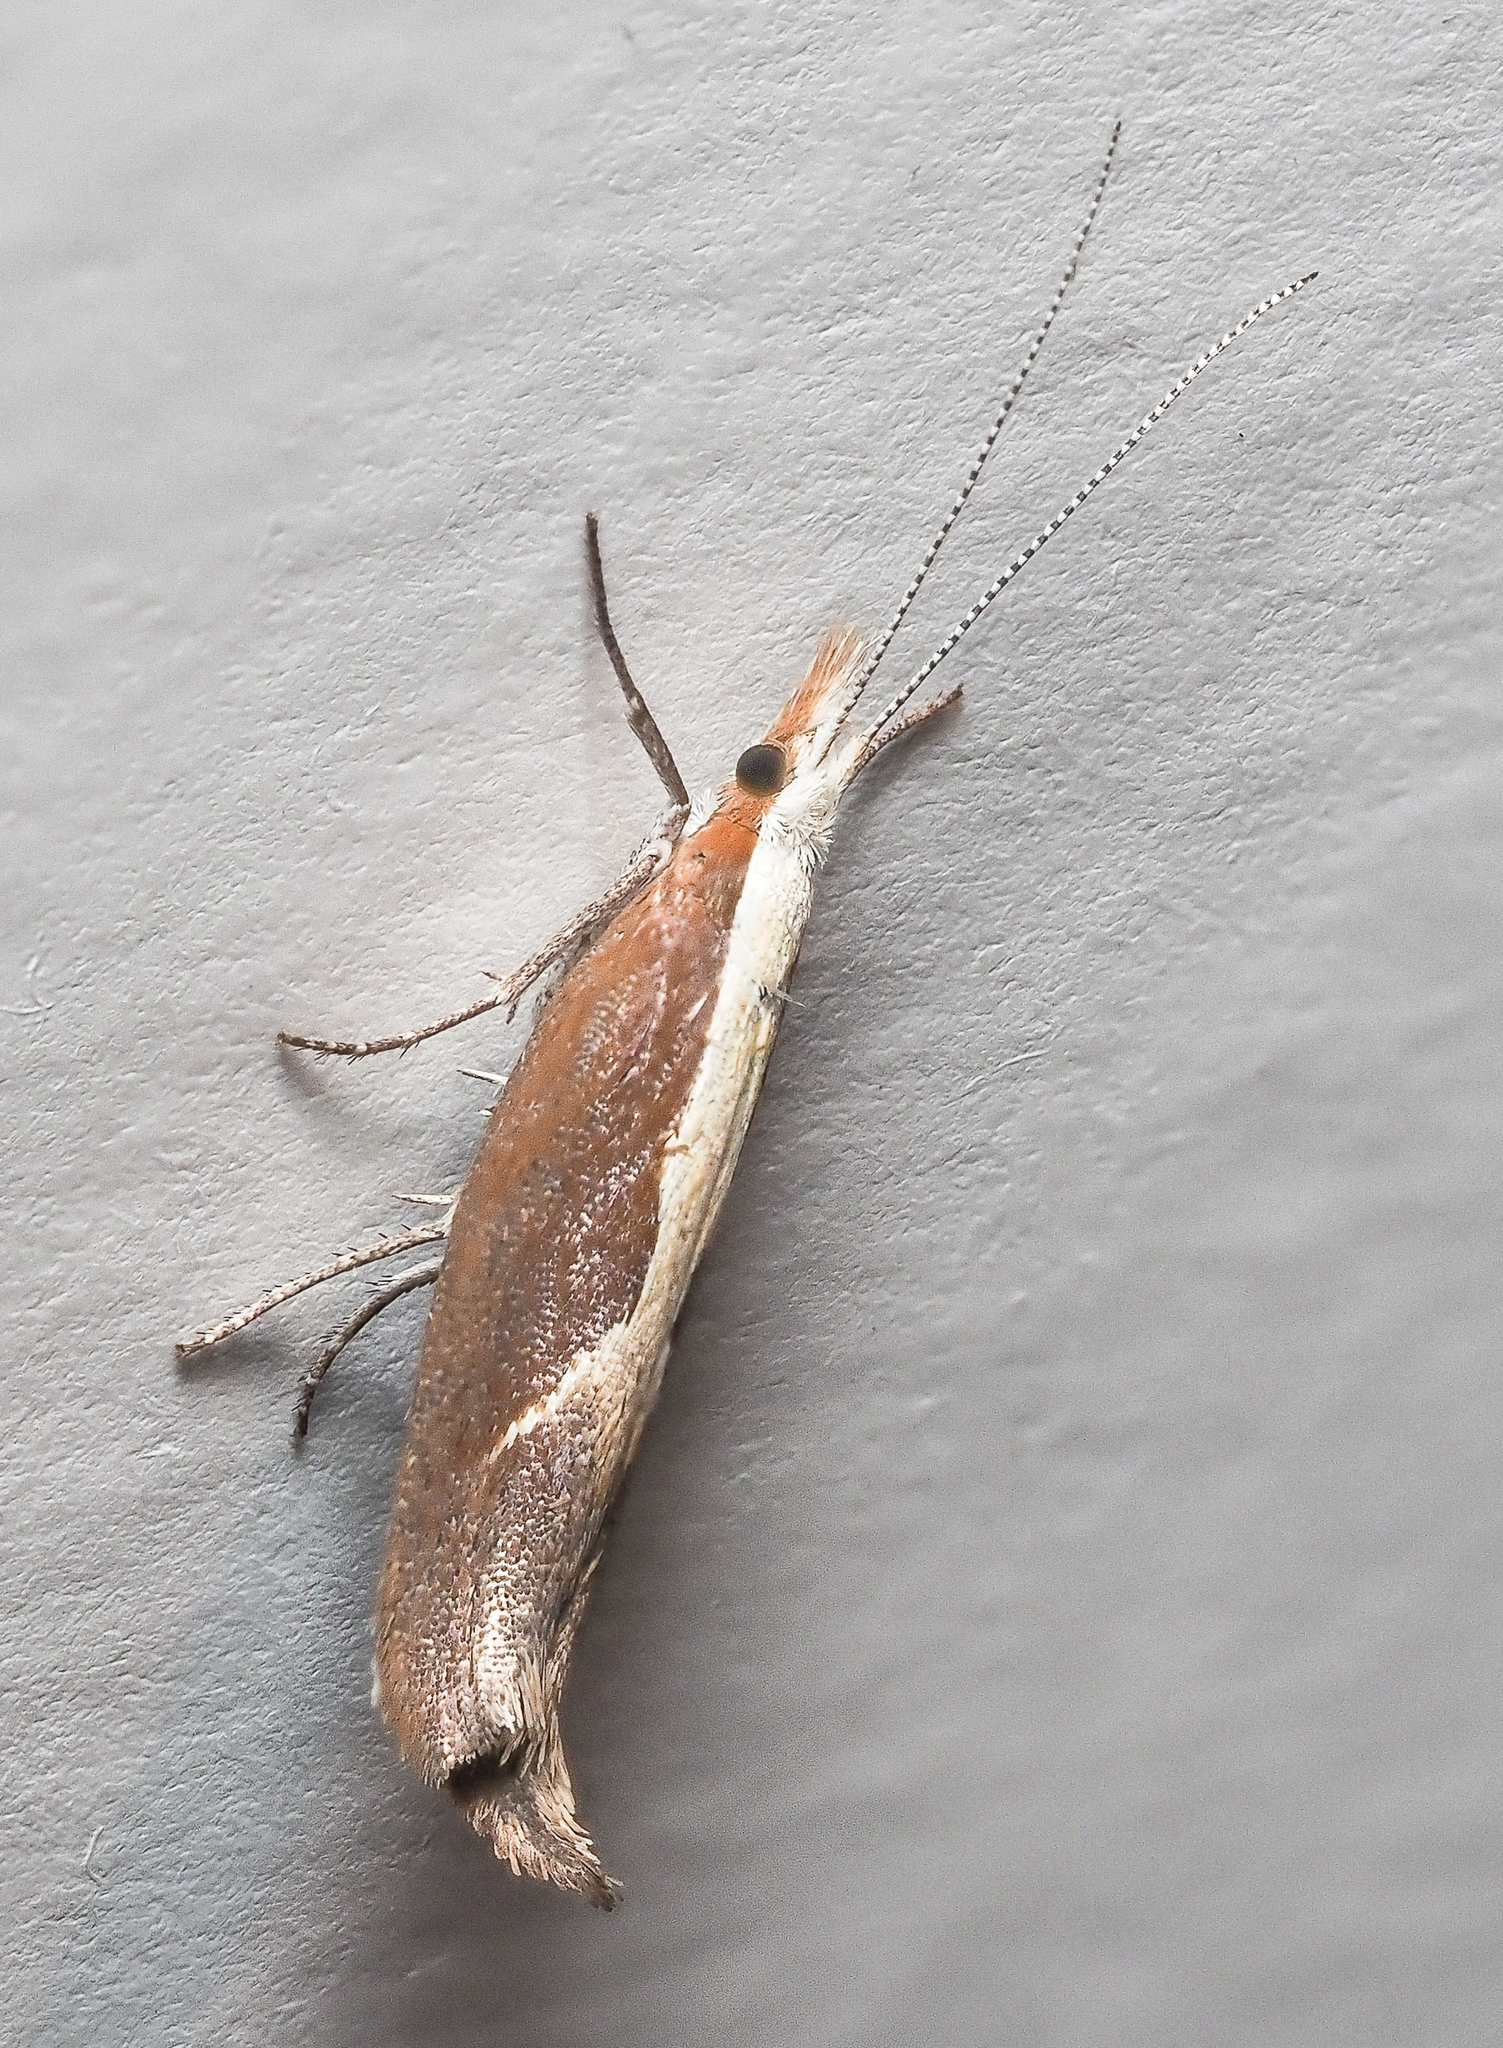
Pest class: diamondback_moth